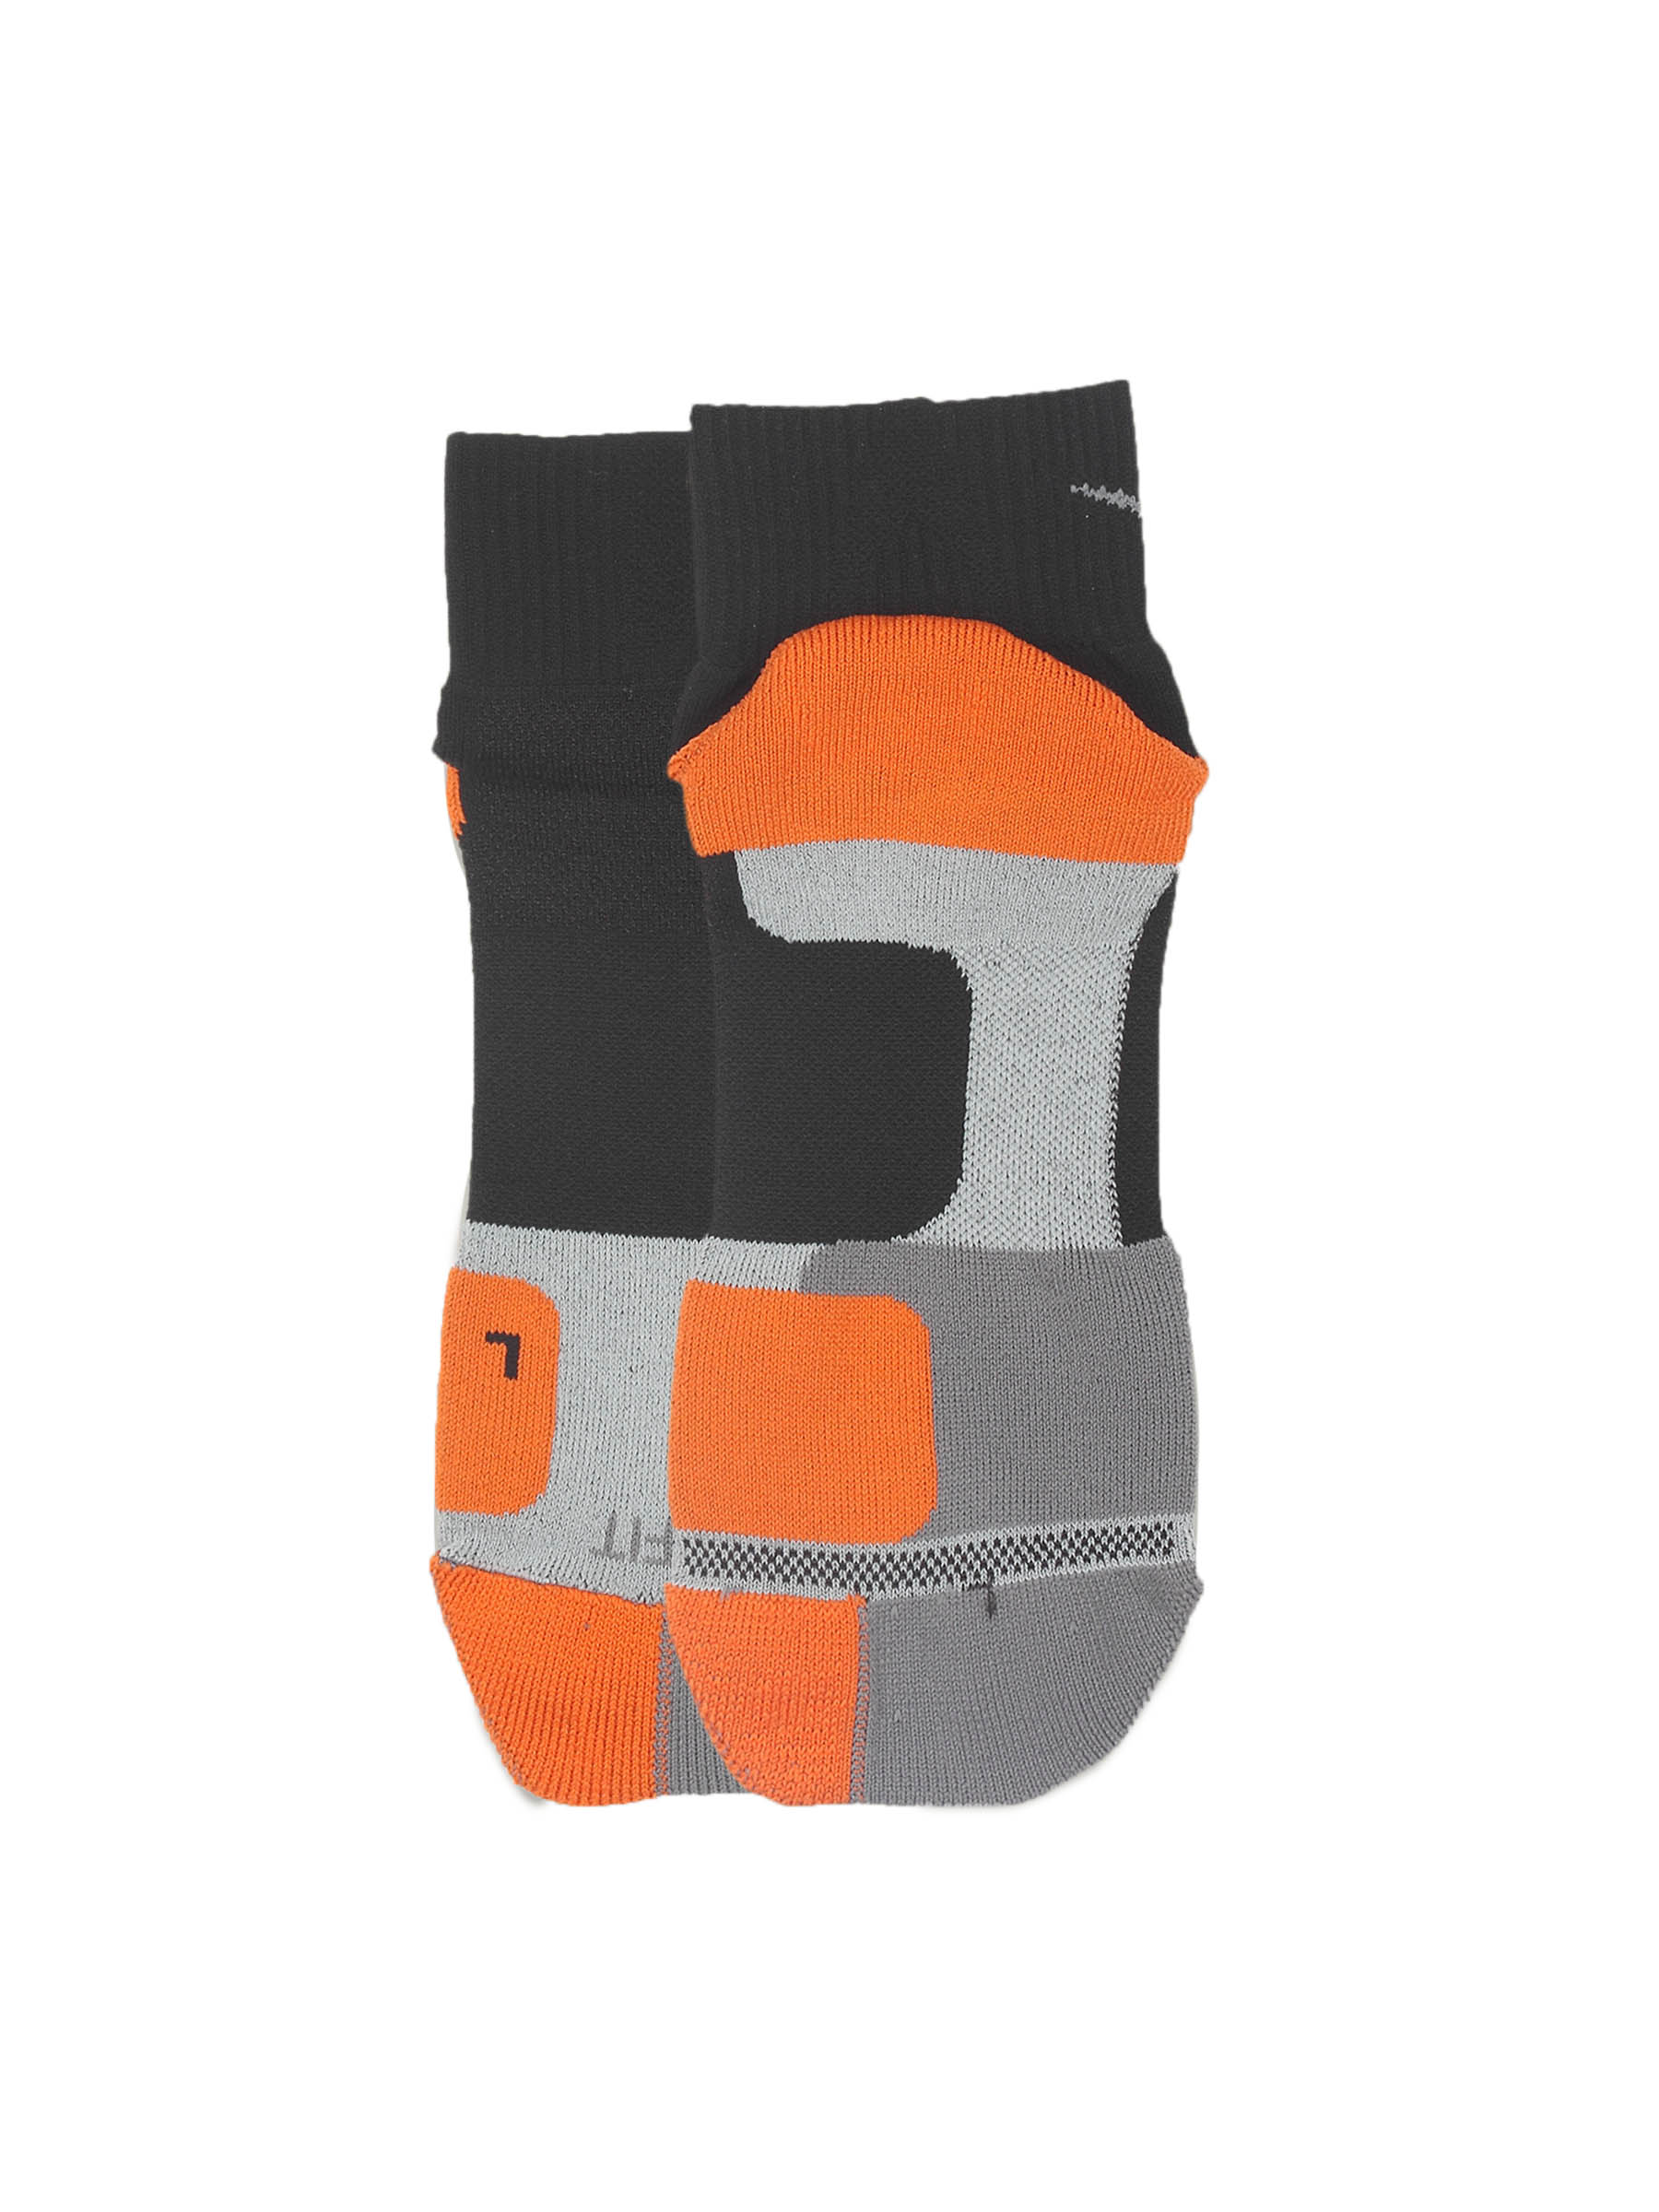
Nike Men's Elit Black Orange Socks
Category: Accessories / Socks / Socks
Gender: Men
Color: Black
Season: Summer 2011
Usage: Casual